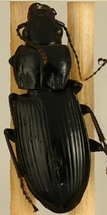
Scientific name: Pterostichus melanarius
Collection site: Steigerwaldt Land Services Site (STEI), plot STEI_002